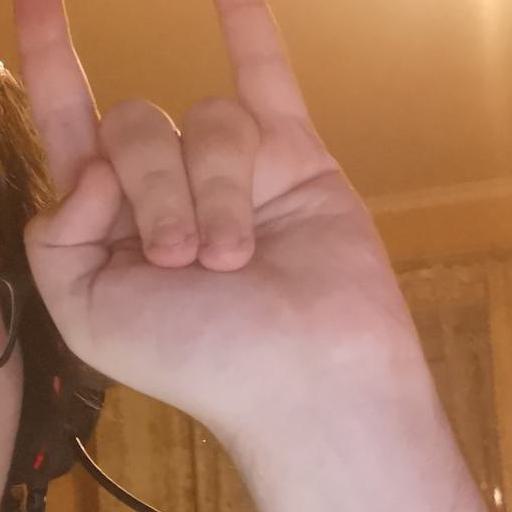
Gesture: rock